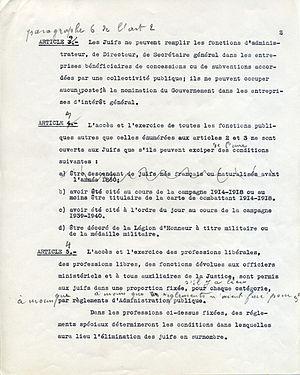
Page annotée de la main de Pétain du Statut des Juifs - page 2
Durant la période de l'Occupation allemande, le régime de Vichy a édicté plusieurs lois sur le statut des Juifs, faisant de ces derniers une catégorie à part de la population. L'article 9 du statut des Juifs d'octobre 1940 et l'article 11 du statut de juin 1941 spécifient la présente loi est applicable à l'Algérie, aux colonies, pays de protectorat et territoires sous mandat. À la Libération, ces lois ont été « constatées » comme étant nulles et non avenues par l'ordonnance du 9 août 1944 relative au rétablissement de la légalité républicaine.
La loi du 3 octobre 1940 « portant statut des Juifs », appelée par les historiens « premier statut des Juifs », est un acte édicté par le régime de Vichy par lequel celui-ci donne une définition, à son sens légale, à l'expression « de race juive » qui sera employée durant l'Occupation pour la mise en œuvre dans le cadre de la Révolution nationale d'une politique corporatiste et « raciale » antisémite. Elle précise les professions désormais interdites aux personnes répondant aux critères édictés.
L’histoire des Juifs en France, ou sur le territoire lui correspondant actuellement, semble remonter au Iᵉʳ siècle et se poursuit jusqu’à nos jours, ce qui en fait l’une des plus anciennes présences juives d’Europe occidentale.
La Shoah en France recouvre les persécutions, les déportations et l'extermination subies par les Juifs durant la Seconde Guerre mondiale en France, perpétrées par l'occupant nazi largement suppléé par la machine étatique, administrative et policière française, alors sous les ordres du Régime de Vichy. La responsabilité de la France dans la Shoah sur son territoire ne sera pleinement reconnue que par Jacques Chirac en 1995.